Mary J. Blige

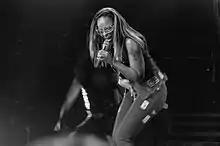

On August 28, 2001, MCA released Blige's fifth studio album, "No More Drama". The first single in the album, "Family Affair" (produced by Dr. Dre) became her first and only number-one single on the "Billboard" Hot 100, where it remained for six consecutive weeks. It was followed by two further hit singles, the European-only single "Dance for Me" featuring Common with samples from "The Bed's Too Big Without You" by The Police, and the Jimmy Jam and Terry Lewis-produced title track (originally recorded for the "Mary" album), which sampled "Nadia's Theme", the piano-driven theme song to the daytime drama "The Young and the Restless". Though the album sold nearly two million copies in the U.S., MCA was underwhelmed by its sales, and subsequently repackaged and re-released the album on January 29, 2002. The "No More Drama" re-release featured a new album cover and deleted three of the songs from the original track listing, while adding two brand-new songs—one of which was the fourth single and top twenty Hot 100 hit "Rainy Dayz", (featuring Ja Rule), plus two remixes; one of the title track, serviced by Sean Combs/Puff Daddy and the single version of "Dance for Me" featuring Common. Blige won a Grammy for 'Best Female R&B Vocal Performance' for the song "He Think I Don't Know". In April 2002, Blige performed with Shakira with the song "Love Is a Battlefield" on VH1 Divas show live in Las Vegas, she also performed "No More Drama" and "Rainy Dayz" as a duet with the returning Whitney Houston.